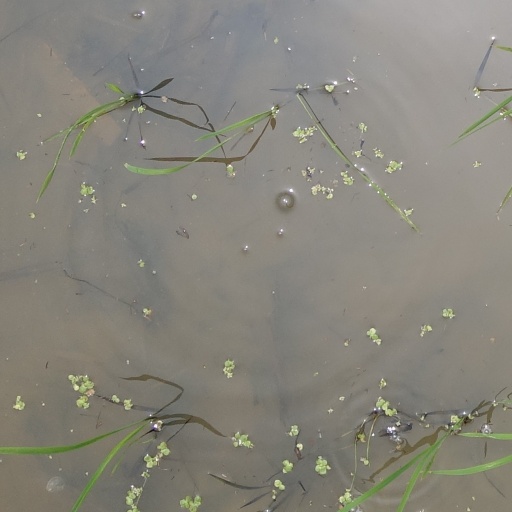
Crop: rice